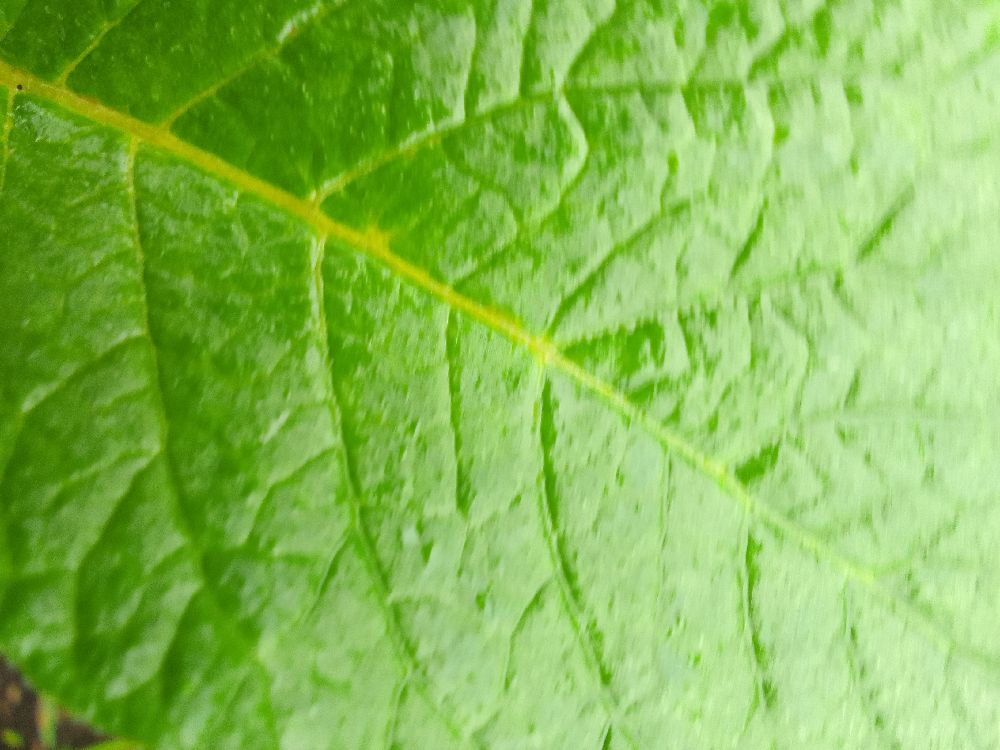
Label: Healthy